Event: Nepal Earthquake
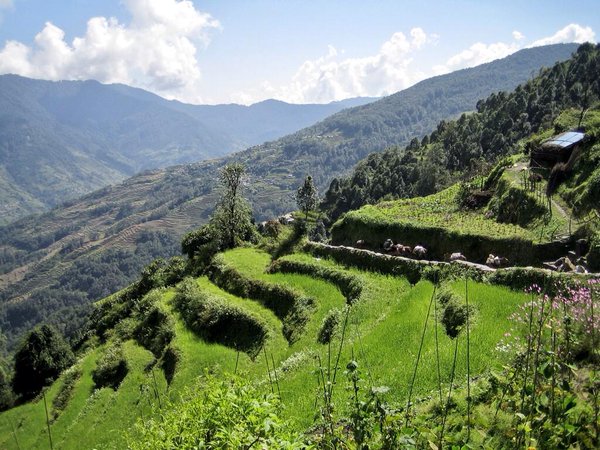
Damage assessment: no_damage